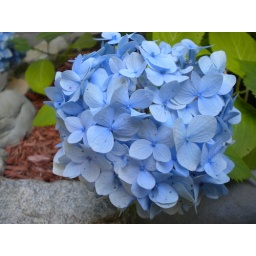
A blue flower in my house's garden.